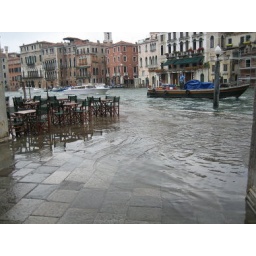
Venice - no trick of the camera. That would be chairs in the water